Indo-Greek Kingdom

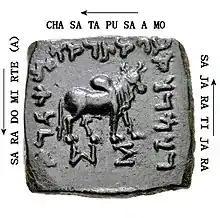
Kharoshthi legend on the reverse of a coin of Indo-Greek king Artemidoros Aniketos.

After the death of Demetrius, the Bactrian kings Pantaleon and Agathocles struck the first bilingual coins with Indian inscriptions found as far east as Taxila so in their time (c. 185–170 BC) the Bactrian kingdom seems to have included Gandhara. These first bilingual coins used the Brahmi script, whereas later kings would generally use Kharoshthi. They also went as far as incorporating Indian deities, variously interpreted as Hindu deities or the Buddha. They also included various Indian devices (lion, elephant, zebu bull) and symbols, some of them Buddhist such as the tree-in-railing. These symbols can also be seen in the Post-Mauryan coinage of Gandhara.